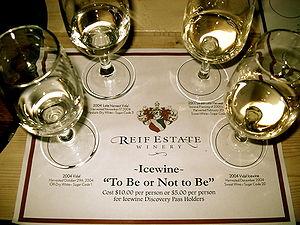
Le vin de glace est un vin fait à partir de raisins vendangés gelés. Ce vin possède naturellement une forte teneur en sucres résiduels, équilibrée par son acidité.